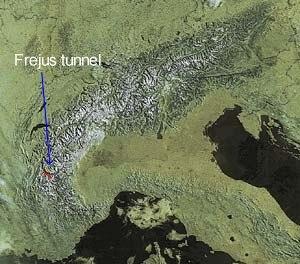
Le tunnel ferroviaire du Fréjus relie, à une altitude moyenne de 1 123 m, Modane dans la vallée de la Maurienne et Bardonnèche dans le haut val de Suse, sur la ligne de Culoz à Modane pour la partie française et sur la ligne du Fréjus pour la partie italienne.
Le tunnel routier du Fréjus est un tunnel transfrontalier alpin, percé sous la pointe du Fréjus, reliant Modane et Bardonnèche. Au 1ᵉʳ janvier 2016, il est le neuvième plus long tunnel routier au monde.